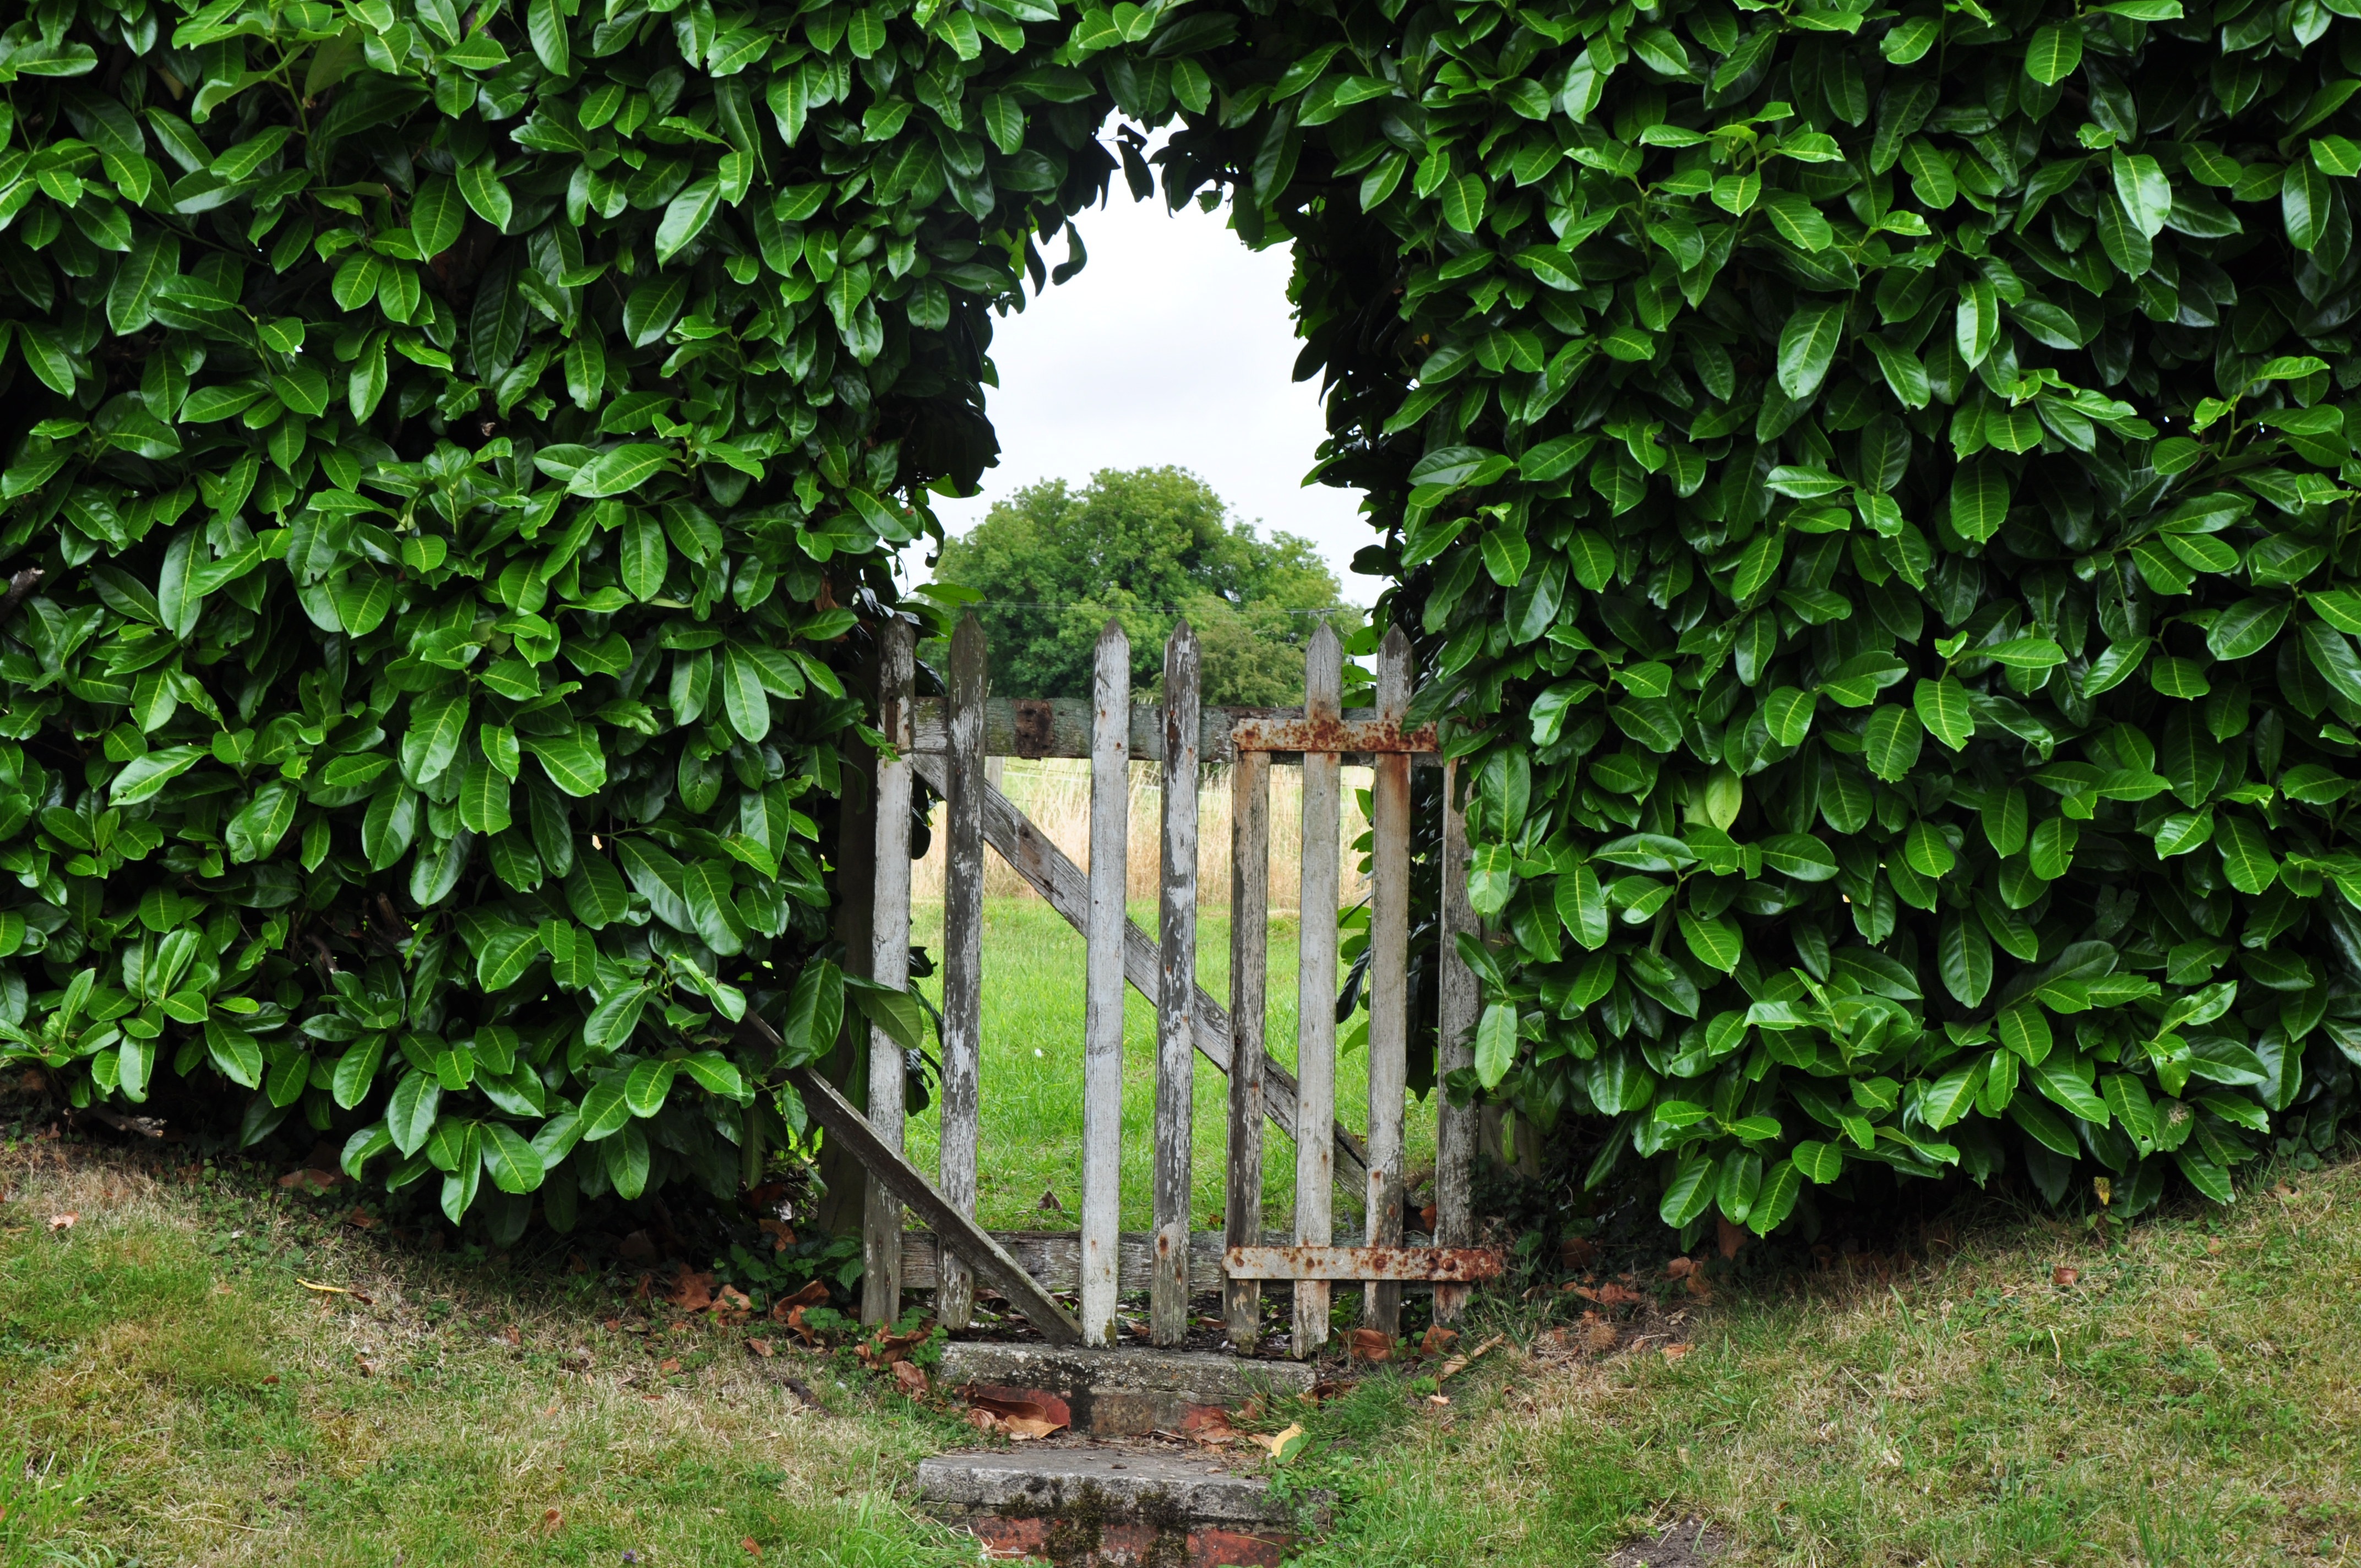
tree, plant, leaf, flower, green, ivy, botany, garden, goal, wooden door, shrub, input, hedge, flowering plant, garden gate, woody plant, land plant, outdoor structure